Robert Pelham Jr.

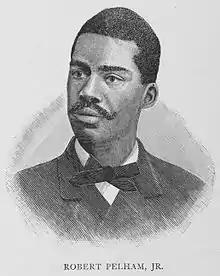
Pelham in 1887

Robert A. Pelham Jr. (January 4, 1859 – June 12, 1943) was a journalist and civil servant in Detroit, Michigan and Washington, D.C. Along with his brother, Benjamin, and others, he was a founder and editor of the "Detroit Plaindealer" in 1883. He served in a number of public positions in Michigan, and later worked at the United States Census in Washington, D.C. In Washington, he continued to work as a journalist, and late in his life edited the "Washington Tribune", a weekly paper. He was also a member of a number of civil rights organizations, including the National Afro-American League, the American Negro Academy, and the Spingarn Medal Commission.